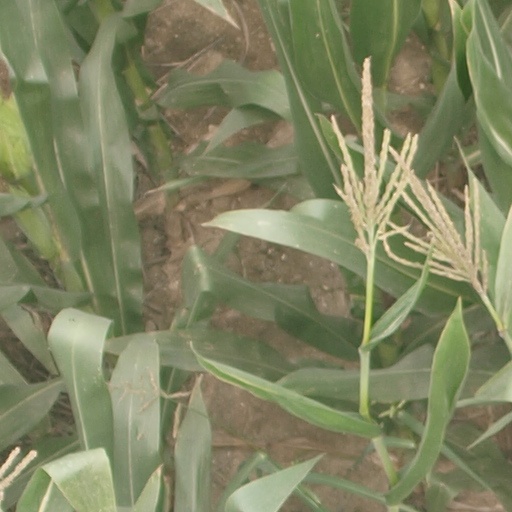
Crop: maize; corn